Morning Star (British newspaper)

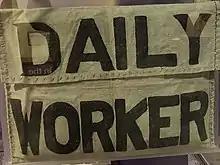
Daily Worker delivery bag

The "Morning Star" was founded in 1930 as the "Daily Worker", the paper representing the Central Committee of the Communist Party of Great Britain (CPGB), and was immediately preceded by and grew out of the "Weekly Worker" (10 Feb 1923 – 21 January 1927) and "Workers Life" (28 Jan 1927 – 20 December 1929) newspapers. The first edition was produced on 1 January 1930 from the offices of the newspaper in Tabernacle Street, London, after a meeting the day before by nine British communists, including Willie Gallacher, Kay Beauchamp, Tom Wintringham, Walter Holmes, and Robert Page Arnot.